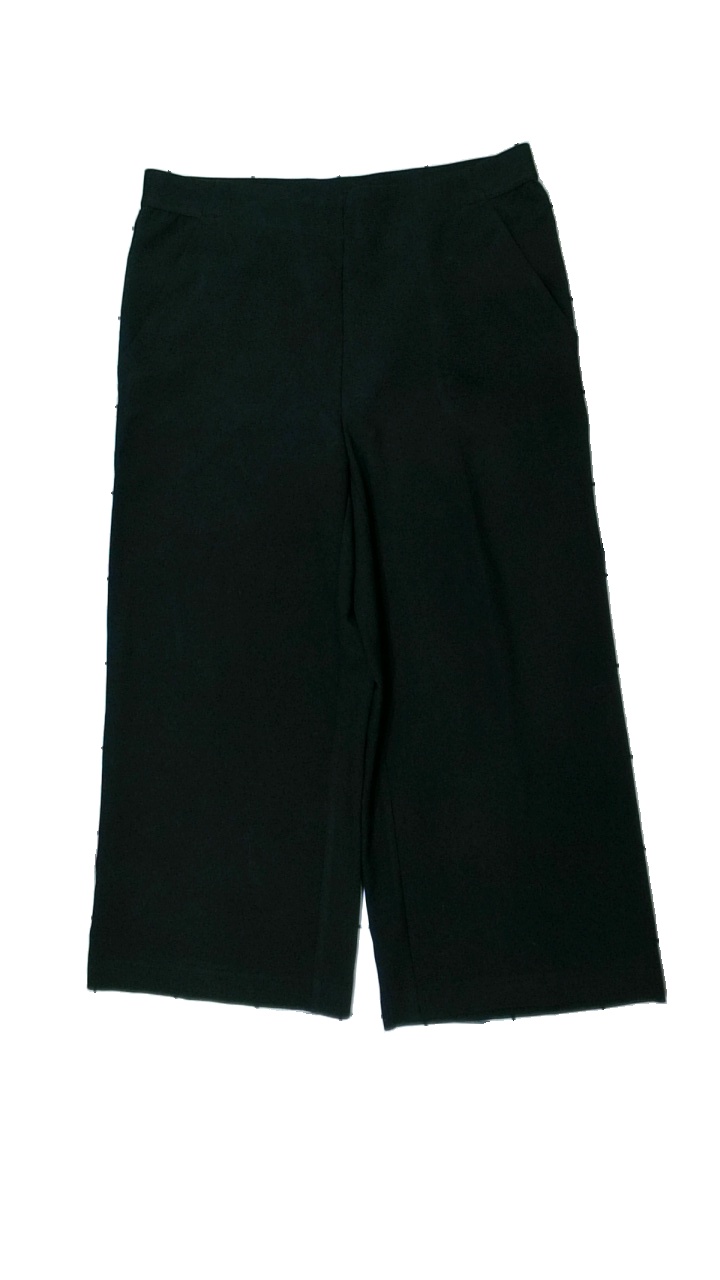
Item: Trousers (Ladies)
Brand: Kappahl
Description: svarta byxor, noppriga
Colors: Black
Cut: Regular
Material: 64% polyester 36% cotton
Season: All
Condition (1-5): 3
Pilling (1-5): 3
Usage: Export
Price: <50